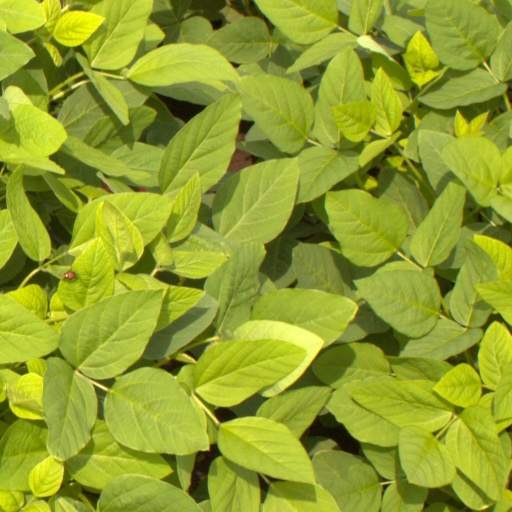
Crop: soybean